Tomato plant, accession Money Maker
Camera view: bottom (45 deg); turntable rotation: 270 degrees
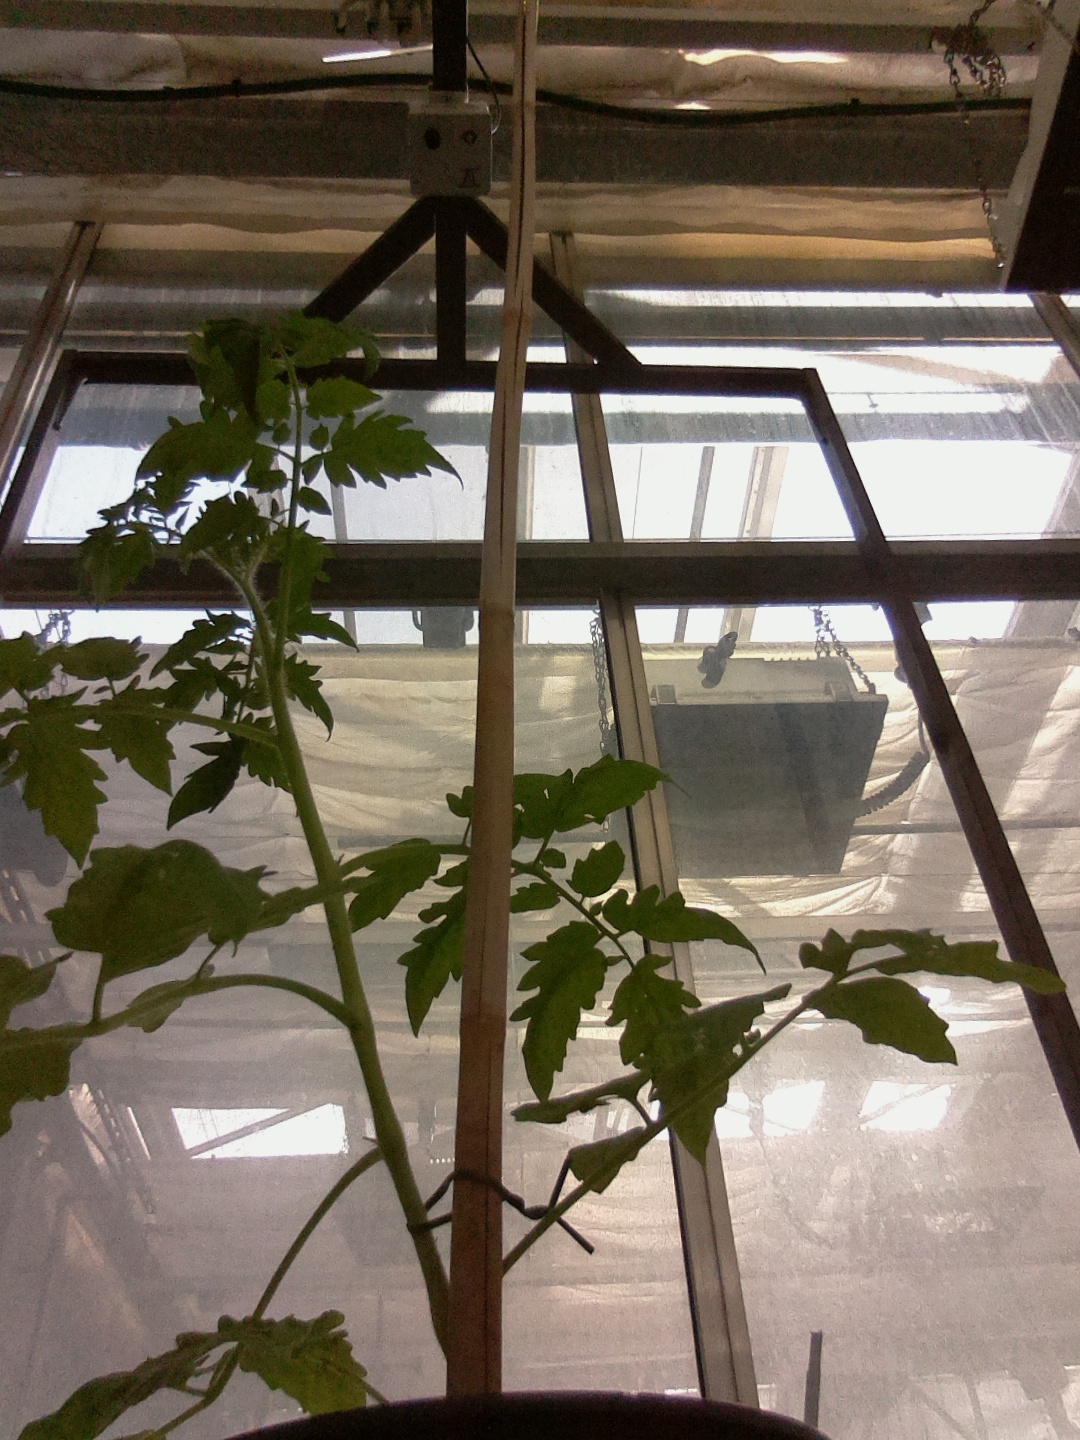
BBCH growth stage 14: 8 of true leaves visible